John Gielgud

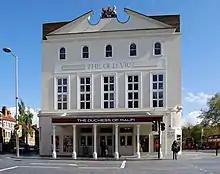
The Old Vic (photographed in 2012), where Gielgud honed his skill as a Shakespearean

By this time Gielgud was earning enough to leave the family home and take a small flat in the West End. He had his first serious romantic relationship, living with John Perry, an unsuccessful actor, later a writer, who remained a lifelong friend after their affair ended. Morley makes the point that, like Coward, Gielgud's principal passion was the stage; both men had casual dalliances, but were more comfortable with "low-maintenance" long-term partners who did not impede their theatrical work and ambitions.